Laurel and Hardy music

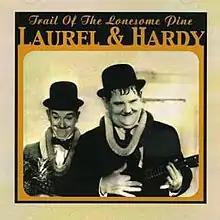
The original cover of "Trail Of The Lonesome Pine" (1975)

A compilation of songs from their films, called "Trail of the Lonesome Pine", was released in 1975. Oliver was a trained singer and sang many of the tracks solo with Stan singing in duet occasionally. A number of the songs were sung by neither Laurel nor Hardy.